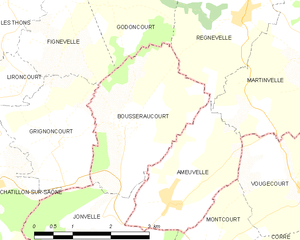
Carte des communes françaises